Ida Jessen

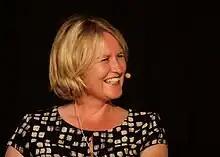
Ida Jessen in 2010

Ida Jessen (born 25 September 1964 in Sønderjylland) is a Danish author and translator who writes in both Danish and Norwegian. Jessen was nominated for the Nordic Council's Literature Prize and has won several awards for her work. She is a member of the Danish Academy and a recipient of the Lifetime Award from the Danish Arts Foundation.